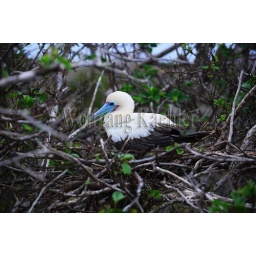
Ecuador, galapagos islands, tower island (Genovesa), red-footed booby (White phase) On nest in tree